Terrace (building)

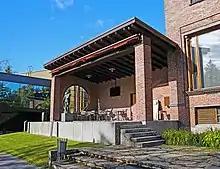
A terrace of the Joenniemi Manor in Mänttä-Vilppula, Finland

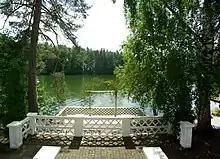
A terrace at the shores of Lake Purgatsi in Anija Parish, Estonia

Terraces are used primarily for leisure activity such as sitting, strolling, or resting. The term often applies to a raised area in front of a monumental building or structure, which is usually reached by a grand staircase and surrounded by a balustrade. A terrace may be supported by an embankment or solid foundation, either natural or man-made. But terraces are always open to the sky and may or may not be paved.